Biosphere 2

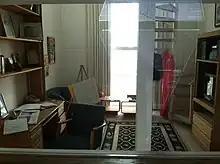
Residential area inside Biosphere 2

Undoubtedly the reduced oxygen and the calorie-restricted, nutrient-dense diet contributed to low morale. The Alling faction feared that the Poynter group were prepared to go so far as to import food, if it meant making them fitter to carry out research projects. They considered that would be a project failure by definition.